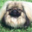
Label: dog